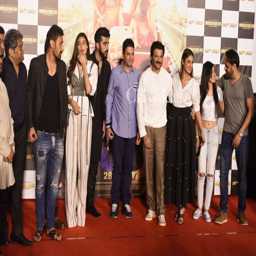
the entire team including actor were also present for the launch .